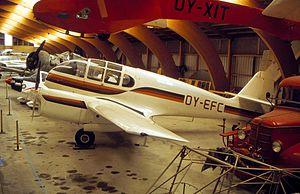
L'Aero 45 est un bimoteur utilitaire, première production nationale tchèque de l’après-guerre et un succès commercial à l'exportation. La désignation de l’appareil ne constitue pas une continuation de la numérotation d’avant-guerre, mais fait référence à l’aménagement 4/5 places de la cabine.